Ali Ahmadov

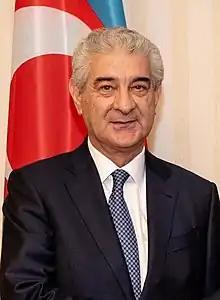
Ahmadov in 2019

Ali Cavad oghlu Ahmadov (born 27 January 1953) is an Azerbaijani politician. He is Deputy Prime Minister of the Republic of Azerbaijan, Deputy Chairman of the New Azerbaijan Party, and Executive Secretary of the New Azerbaijan Party.